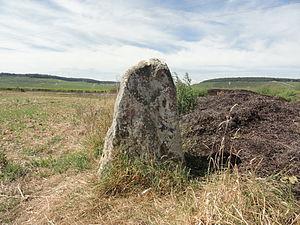
Le menhir de Haute-Borne, vu de l'est, avec en arrière plan la Côte des Blancs.
Cramant est une commune française, située dans le département de la Marne en région Grand Est.
Oiry est une commune française, située dans le département de la Marne en région Grand Est.
Avize est une commune française, située dans le département de la Marne en région Grand Est.